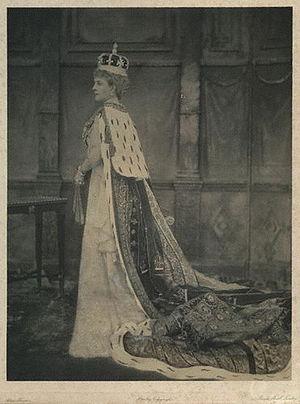
Alice Mary Hughes est l'une des principales photographes et portraitistes de Londres, spécialisée dans les portraits de femmes et d'enfants, tout comme dans la photographie de mode.